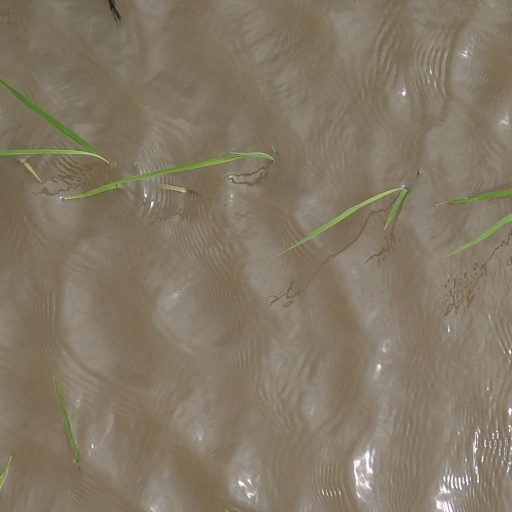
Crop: rice